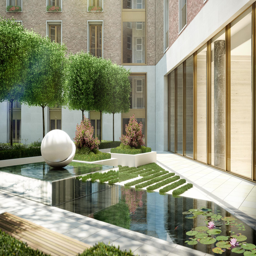
the development , opposite gallery , will include astyle courtyard garden